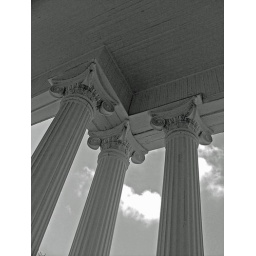
columns on an historic home in El Reno Oklahoma